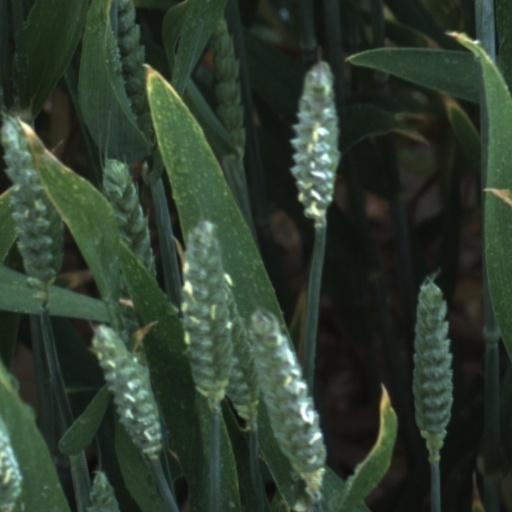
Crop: wheat